Heiko Enderling

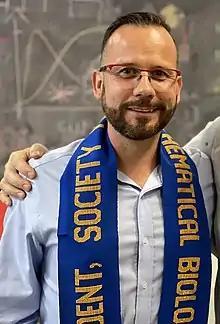
Enderling in 2021

Heiko Enderling is a German-American mathematical biologist and mathematical oncologist whose research topics include radiotherapy, tumor-immune interactions, cancer stem cells, and dynamic biomarkers. He is a Senior Member in the Department of Integrated Mathematical Oncology at Moffitt Cancer Center, editor of the Bulletin of Mathematical Biology, and president of the Society for Mathematical Biology (2021–2023).